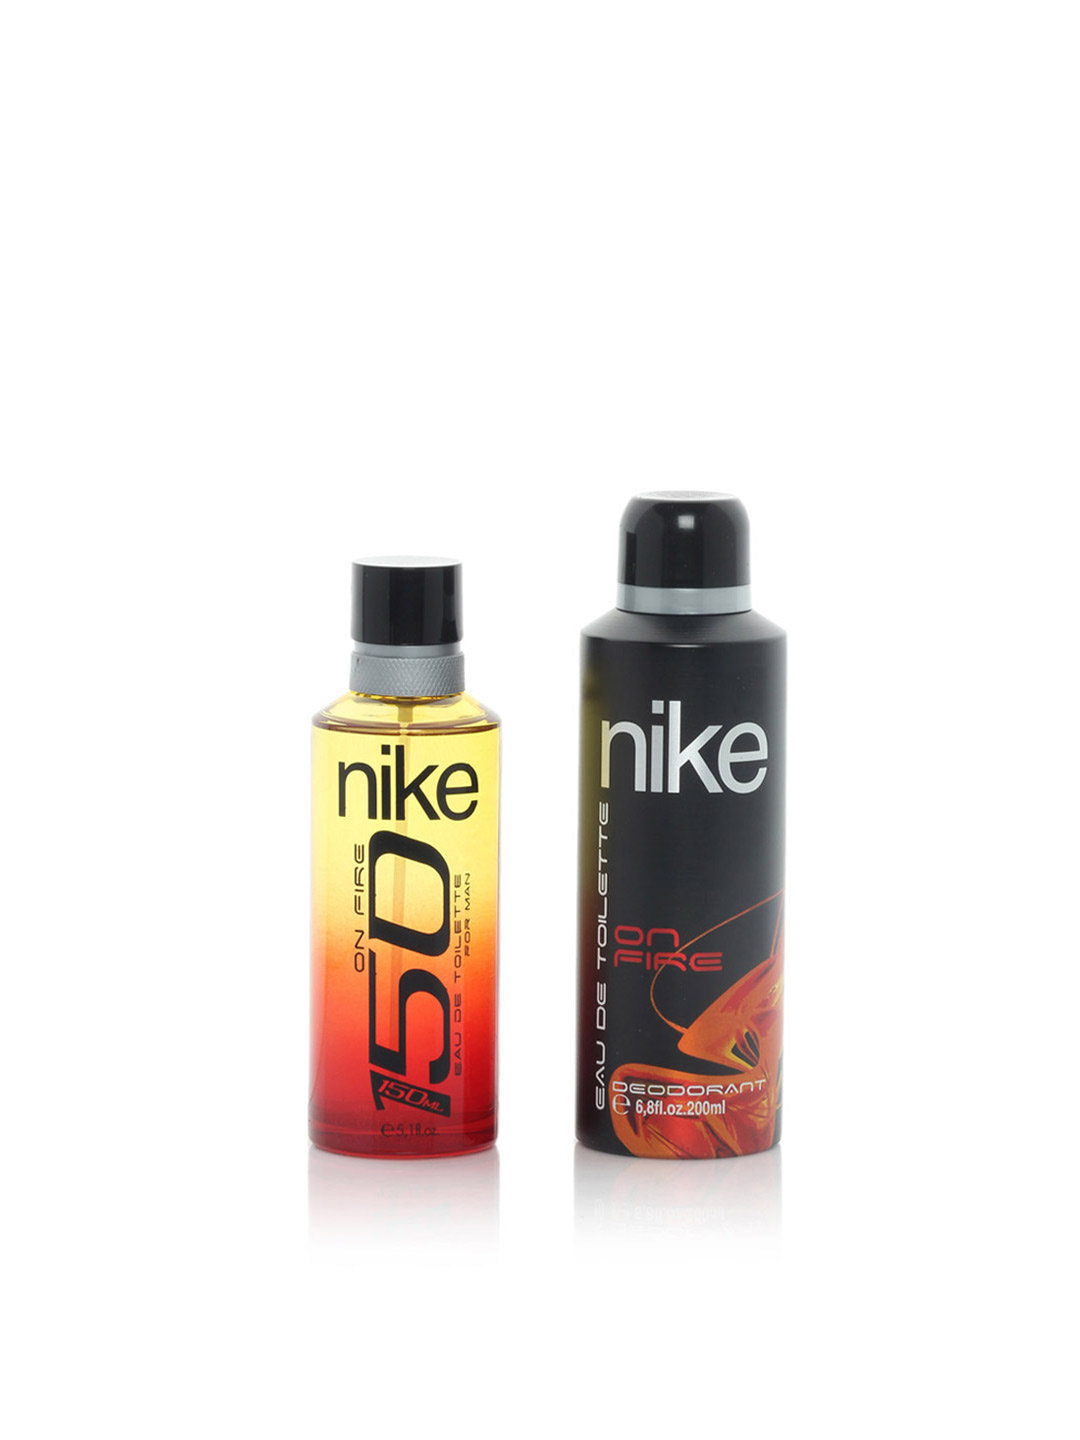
Nike Fragrances Men On Fire Perfume and Deo Set
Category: Personal Care / Fragrance / Fragrance Gift Set
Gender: Men
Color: Orange
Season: Spring 2017
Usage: Casual